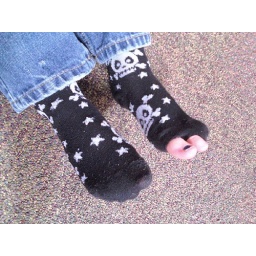
yes- it's MY kid running around the jump castle place with his toes pokingout of his socks. *paper bag*